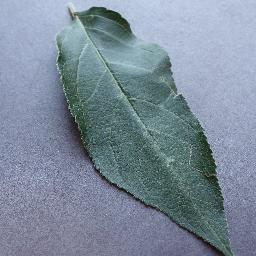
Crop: apple
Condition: healthy